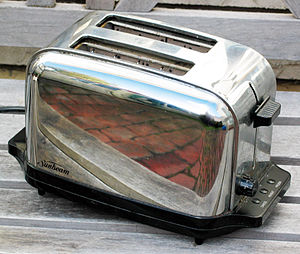
Brødrister
En brødrister
Brødristere er elektriske apparater, som bruges til at riste brødskiver. Brødskiverne kan ristes i løbet af nogle få minutter. Brugen af brødrister giver brødet mange af de samme egenskaber, som det har når det er nybagt, og egner sig derfor godt til at forberede morgenmad.